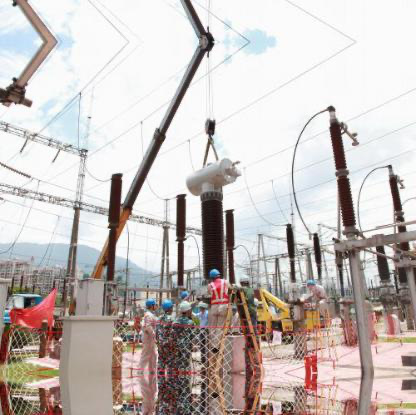
Objects in the image:
label: helmet
label: helmet
label: helmet
label: helmet
label: helmet